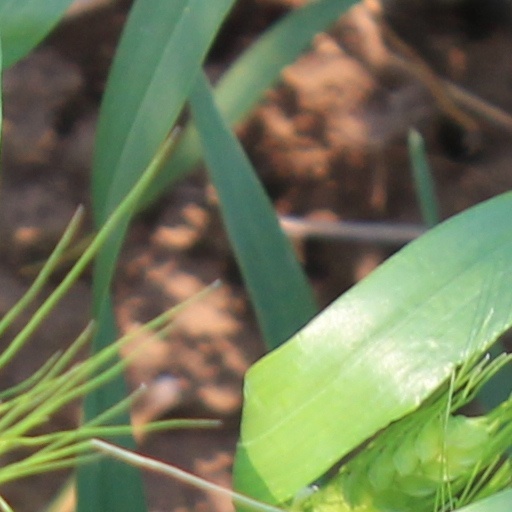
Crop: wheat